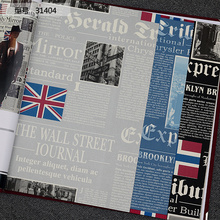
Label: paper